University of Passo Fundo

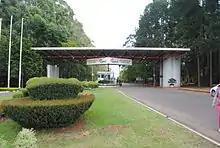
University of Passo Fundo, main entrance

The University of Passo Fundo (Portuguese: "Universidade de Passo Fundo"), also known as UPF, is a Brazilian private university. Founded in 1968, it is located in the city of Passo Fundo, in the state of Rio Grande do Sul. It has about 20,000 students as of 2016.